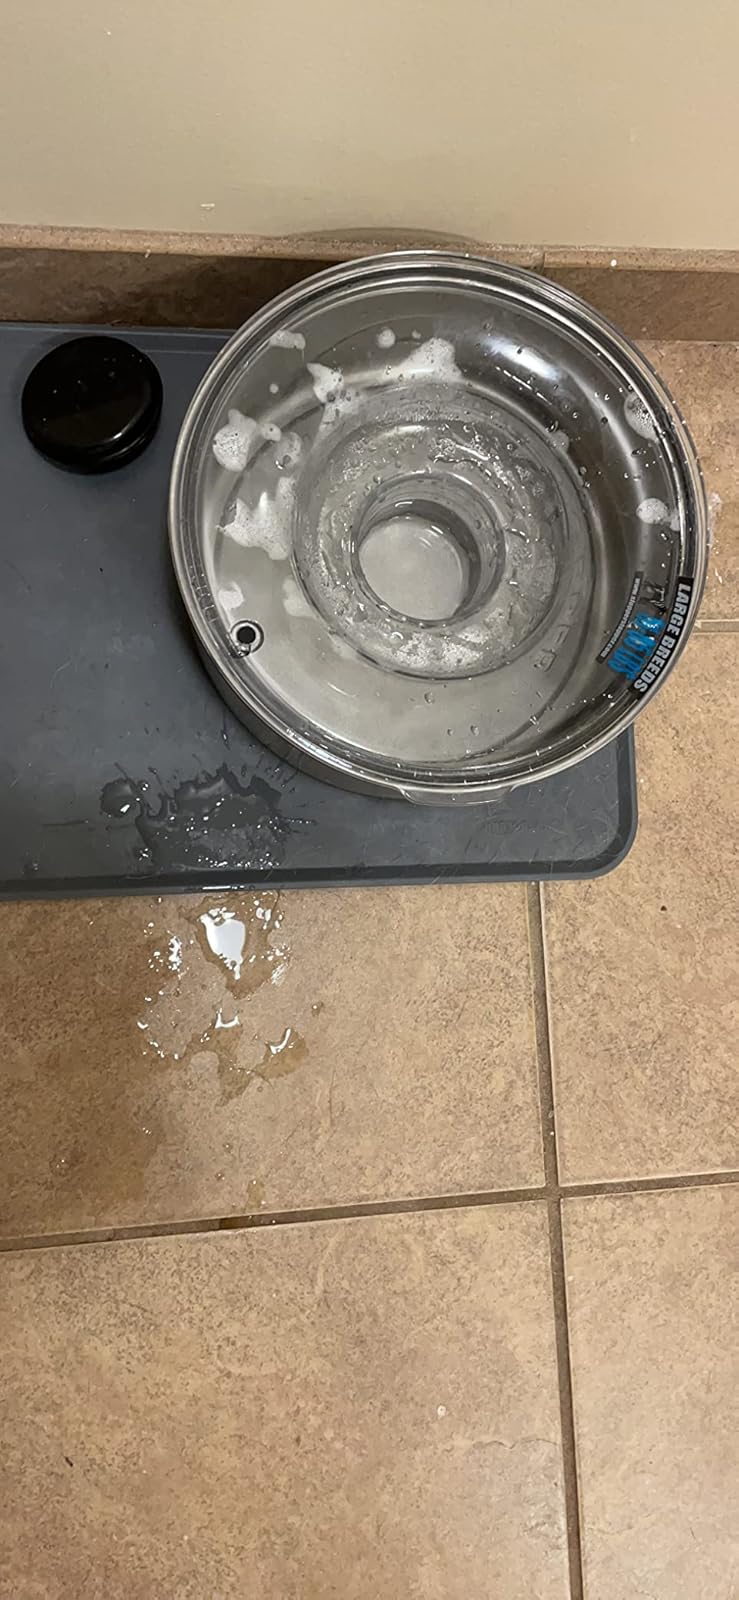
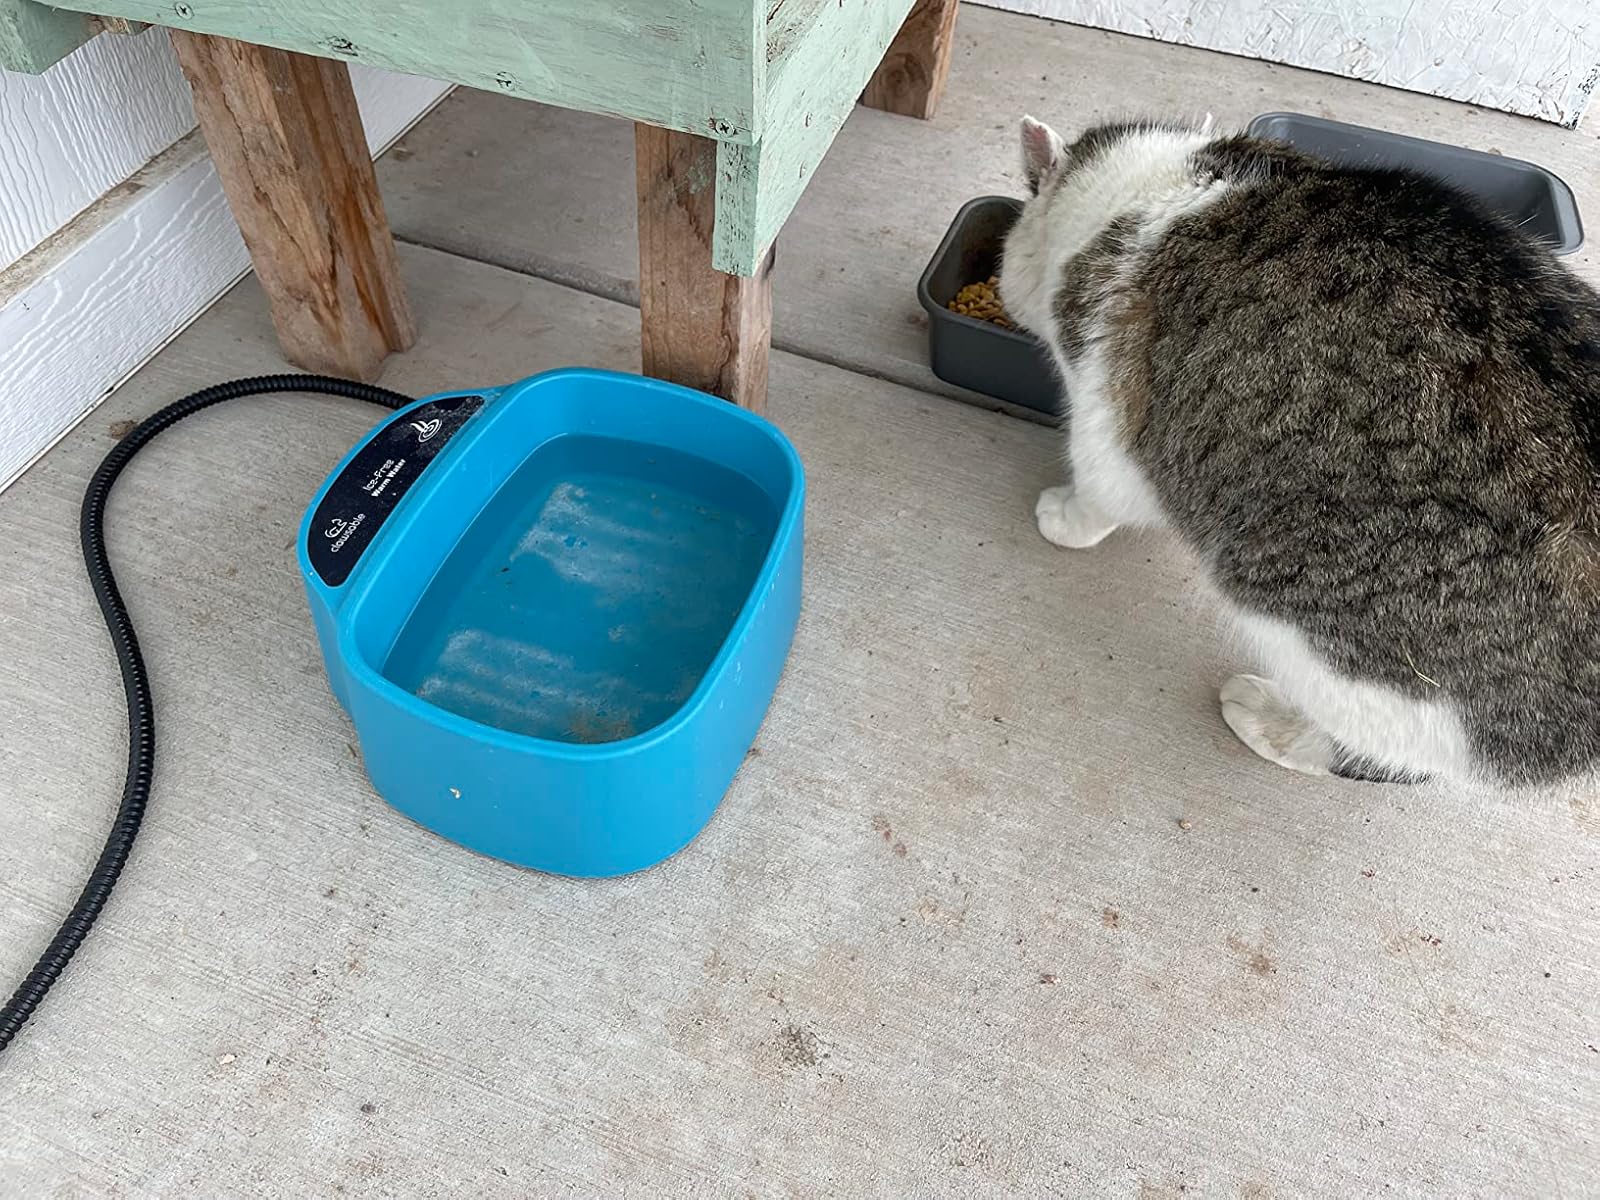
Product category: items_bowl
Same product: no